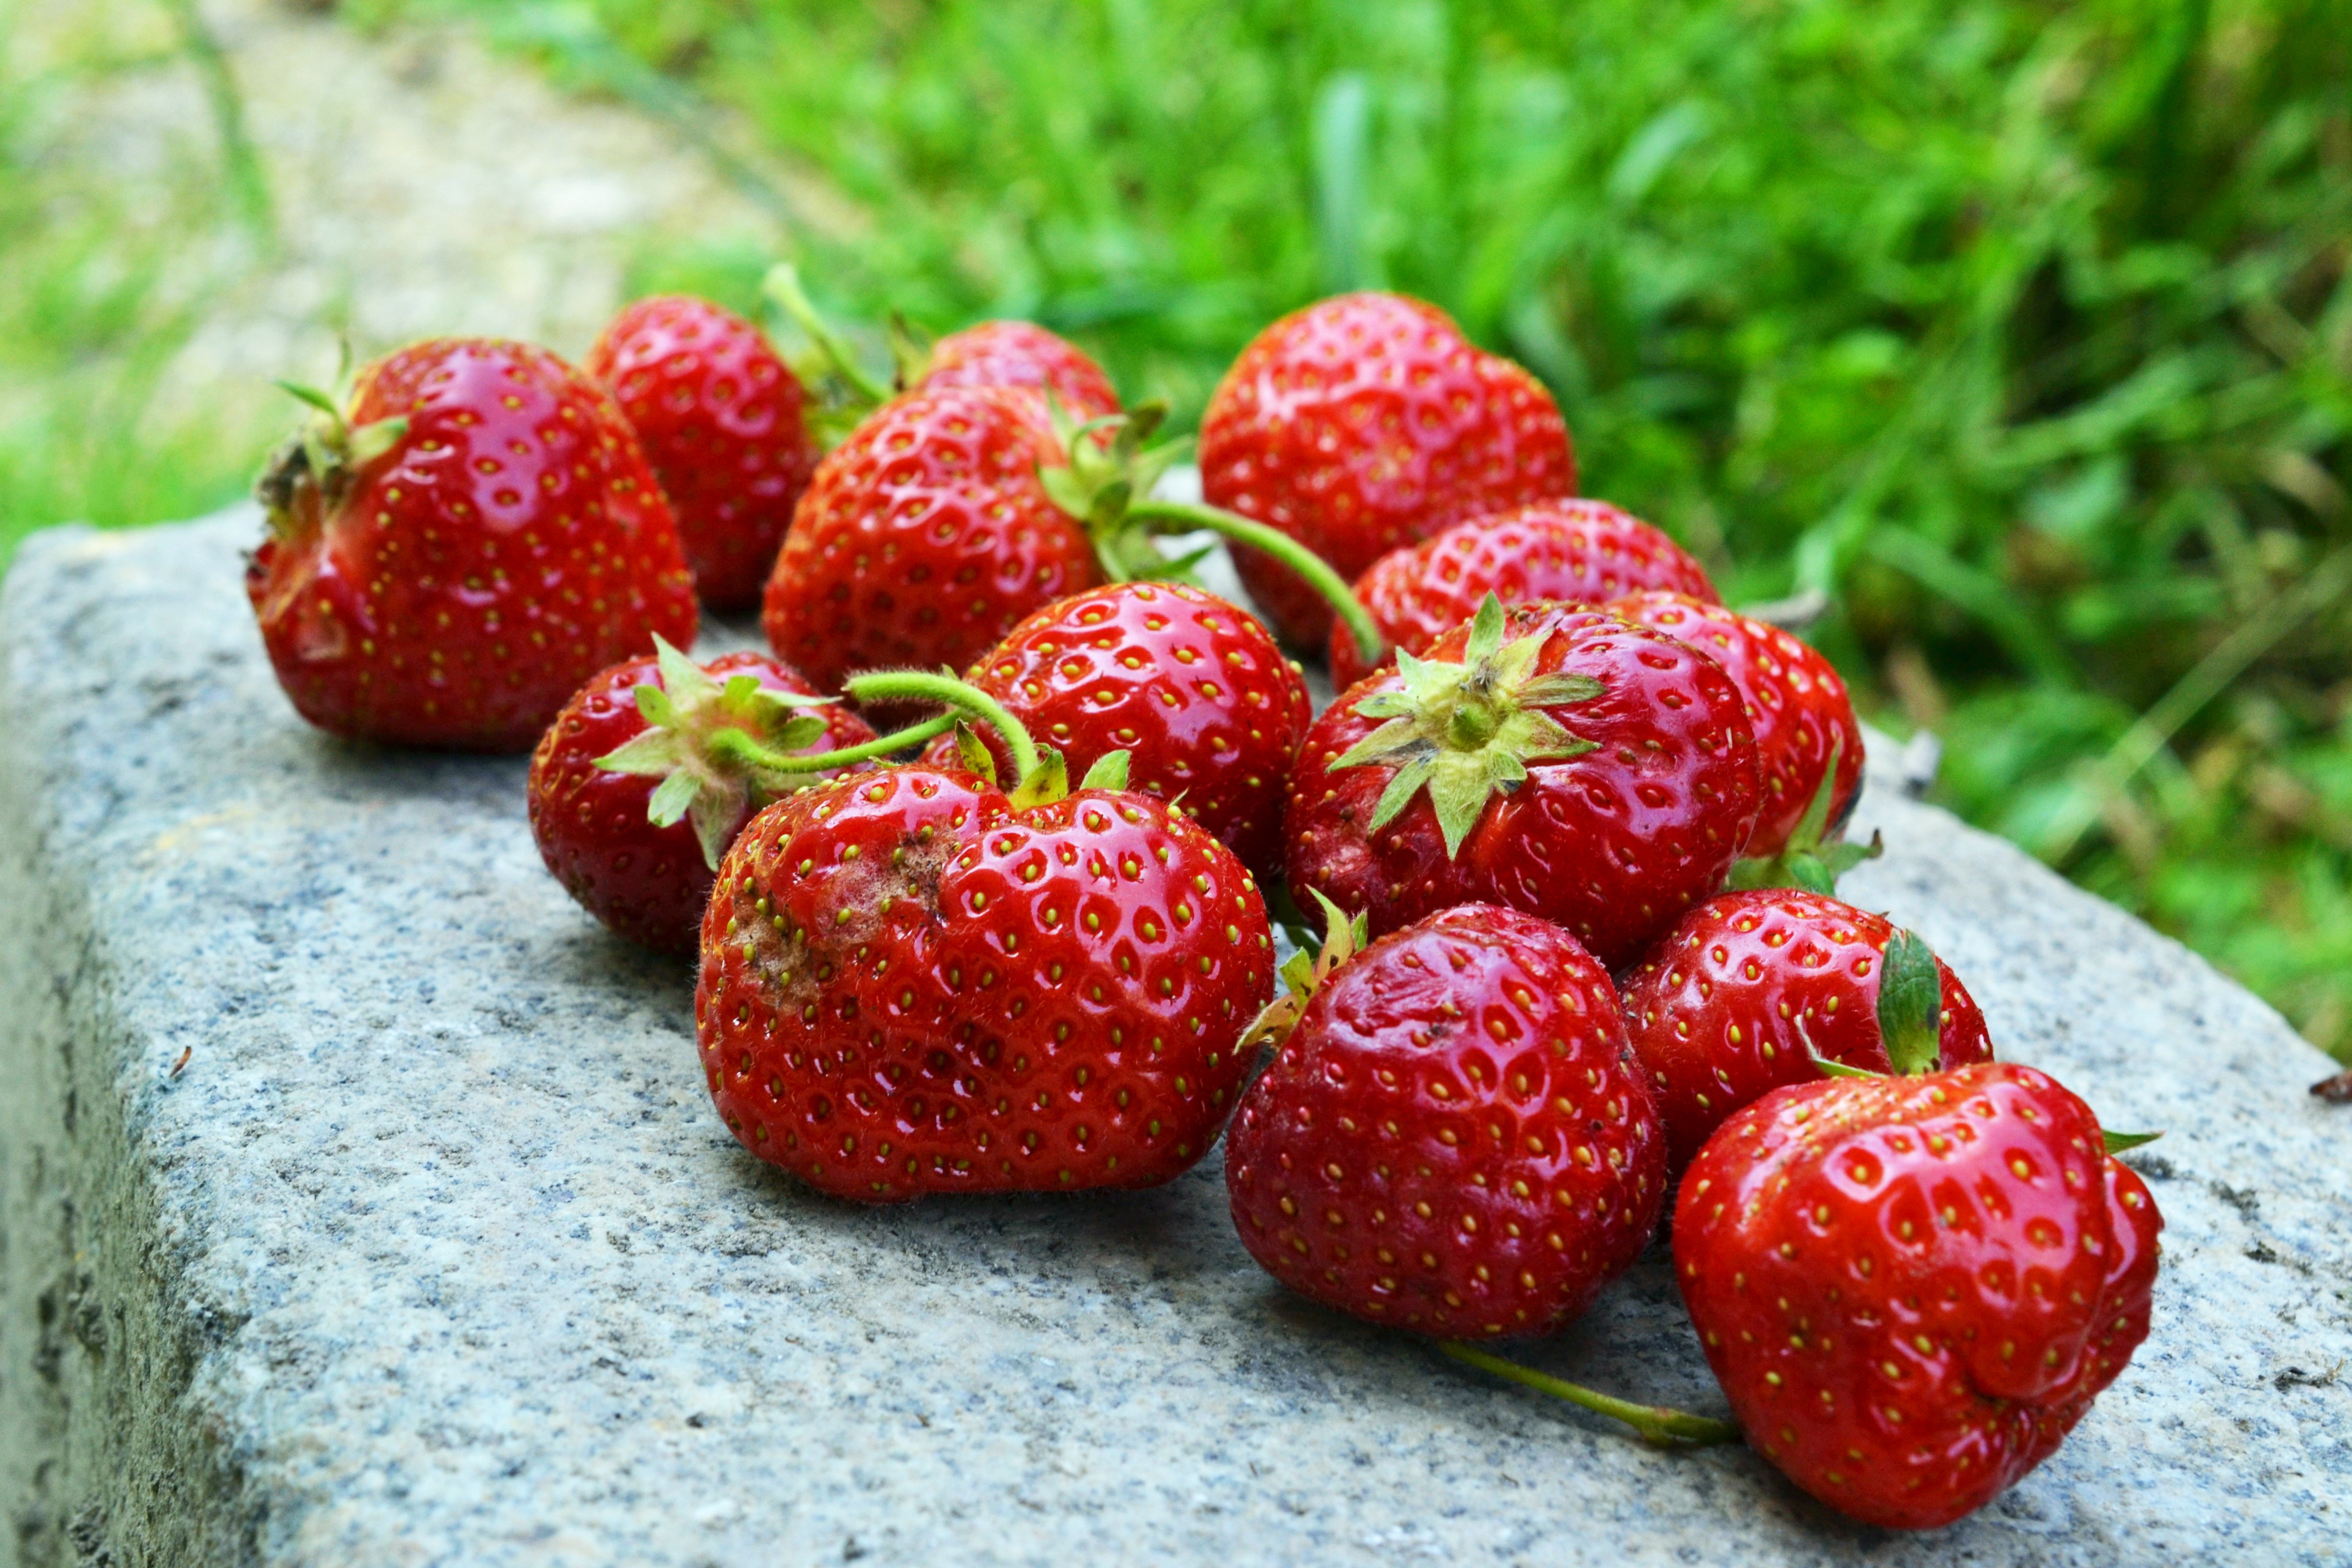
plant, raspberry, fruit, berry, sweet, stone, ripe, food, red, produce, natural, strawberry, strawberries, bio, myrica rubra, frutti di bosco, loganberry